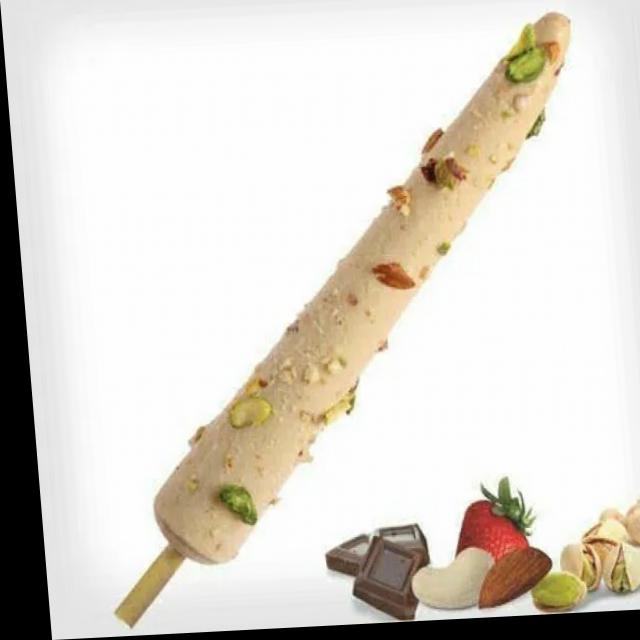
Dish: kulfi